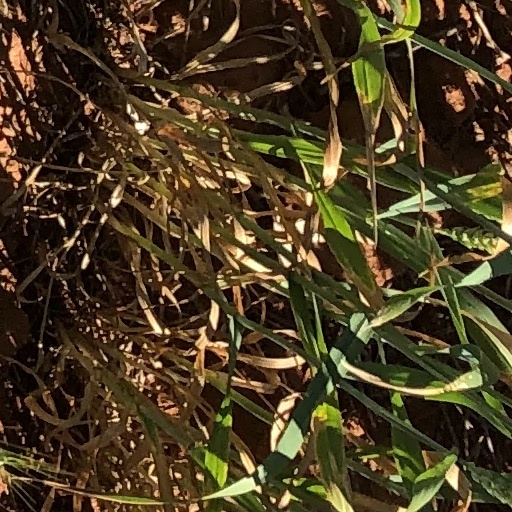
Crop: wheat